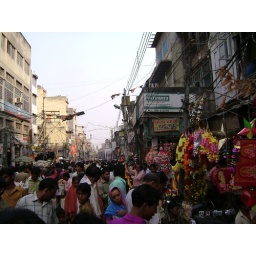
wall street in old dilli